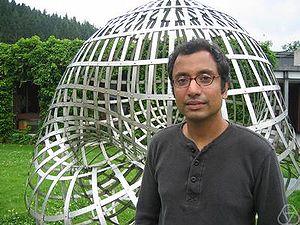
Ravi Vakil, né le 22 février 1970 à Toronto est un mathématicien canadien qui travaille dans le domaine de la géométrie algébrique.